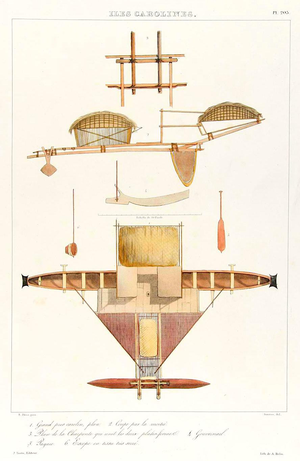
Un Wa est un type de pirogue traditionnel à rames et voile des îles Carolines et plus généralement de la région de Micronésie, en Océanie. C'est la forme que prend le prao dans cet archipel, proche du sakman des Mariannes du Nord.